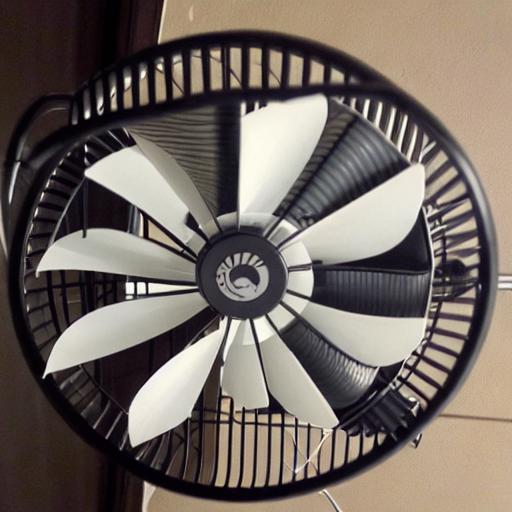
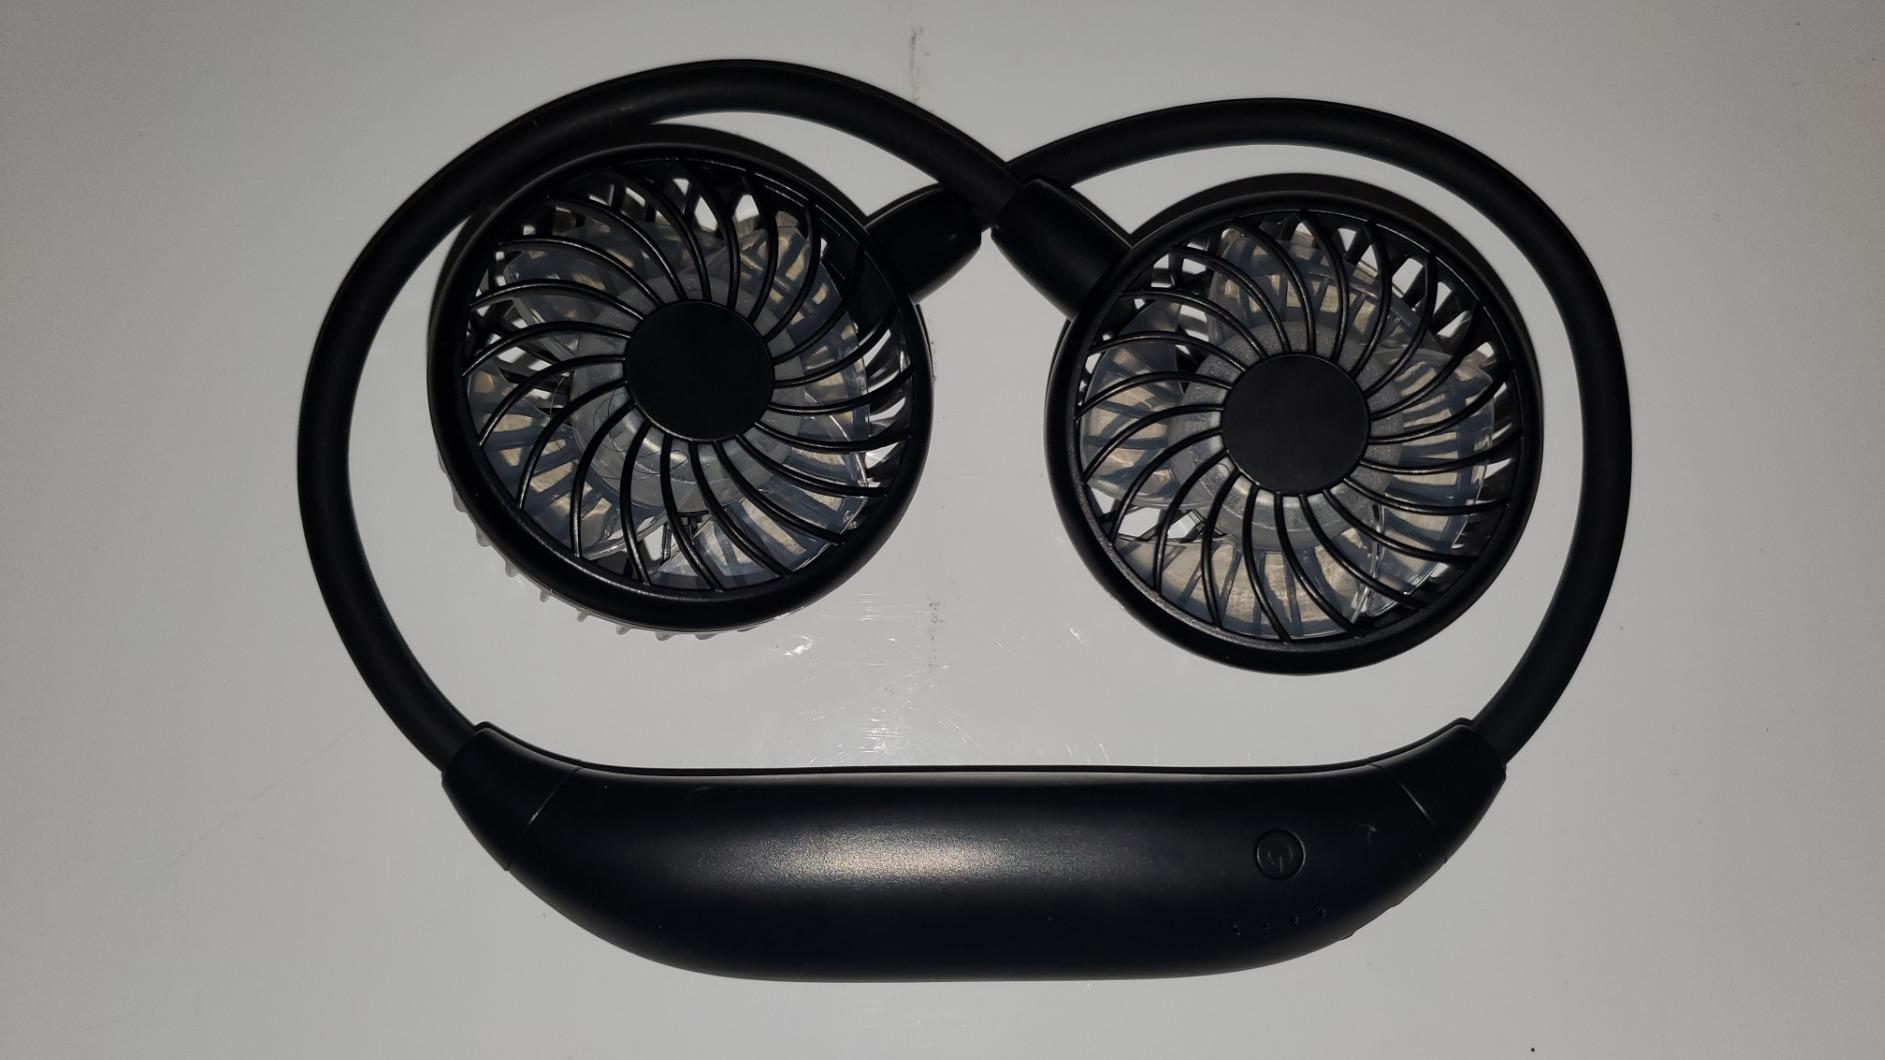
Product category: fan
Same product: no